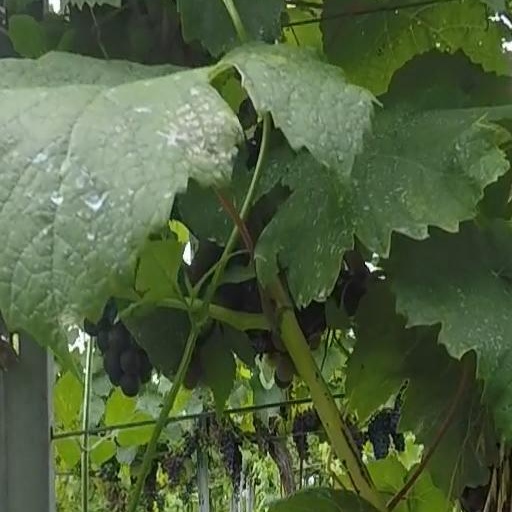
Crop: grape